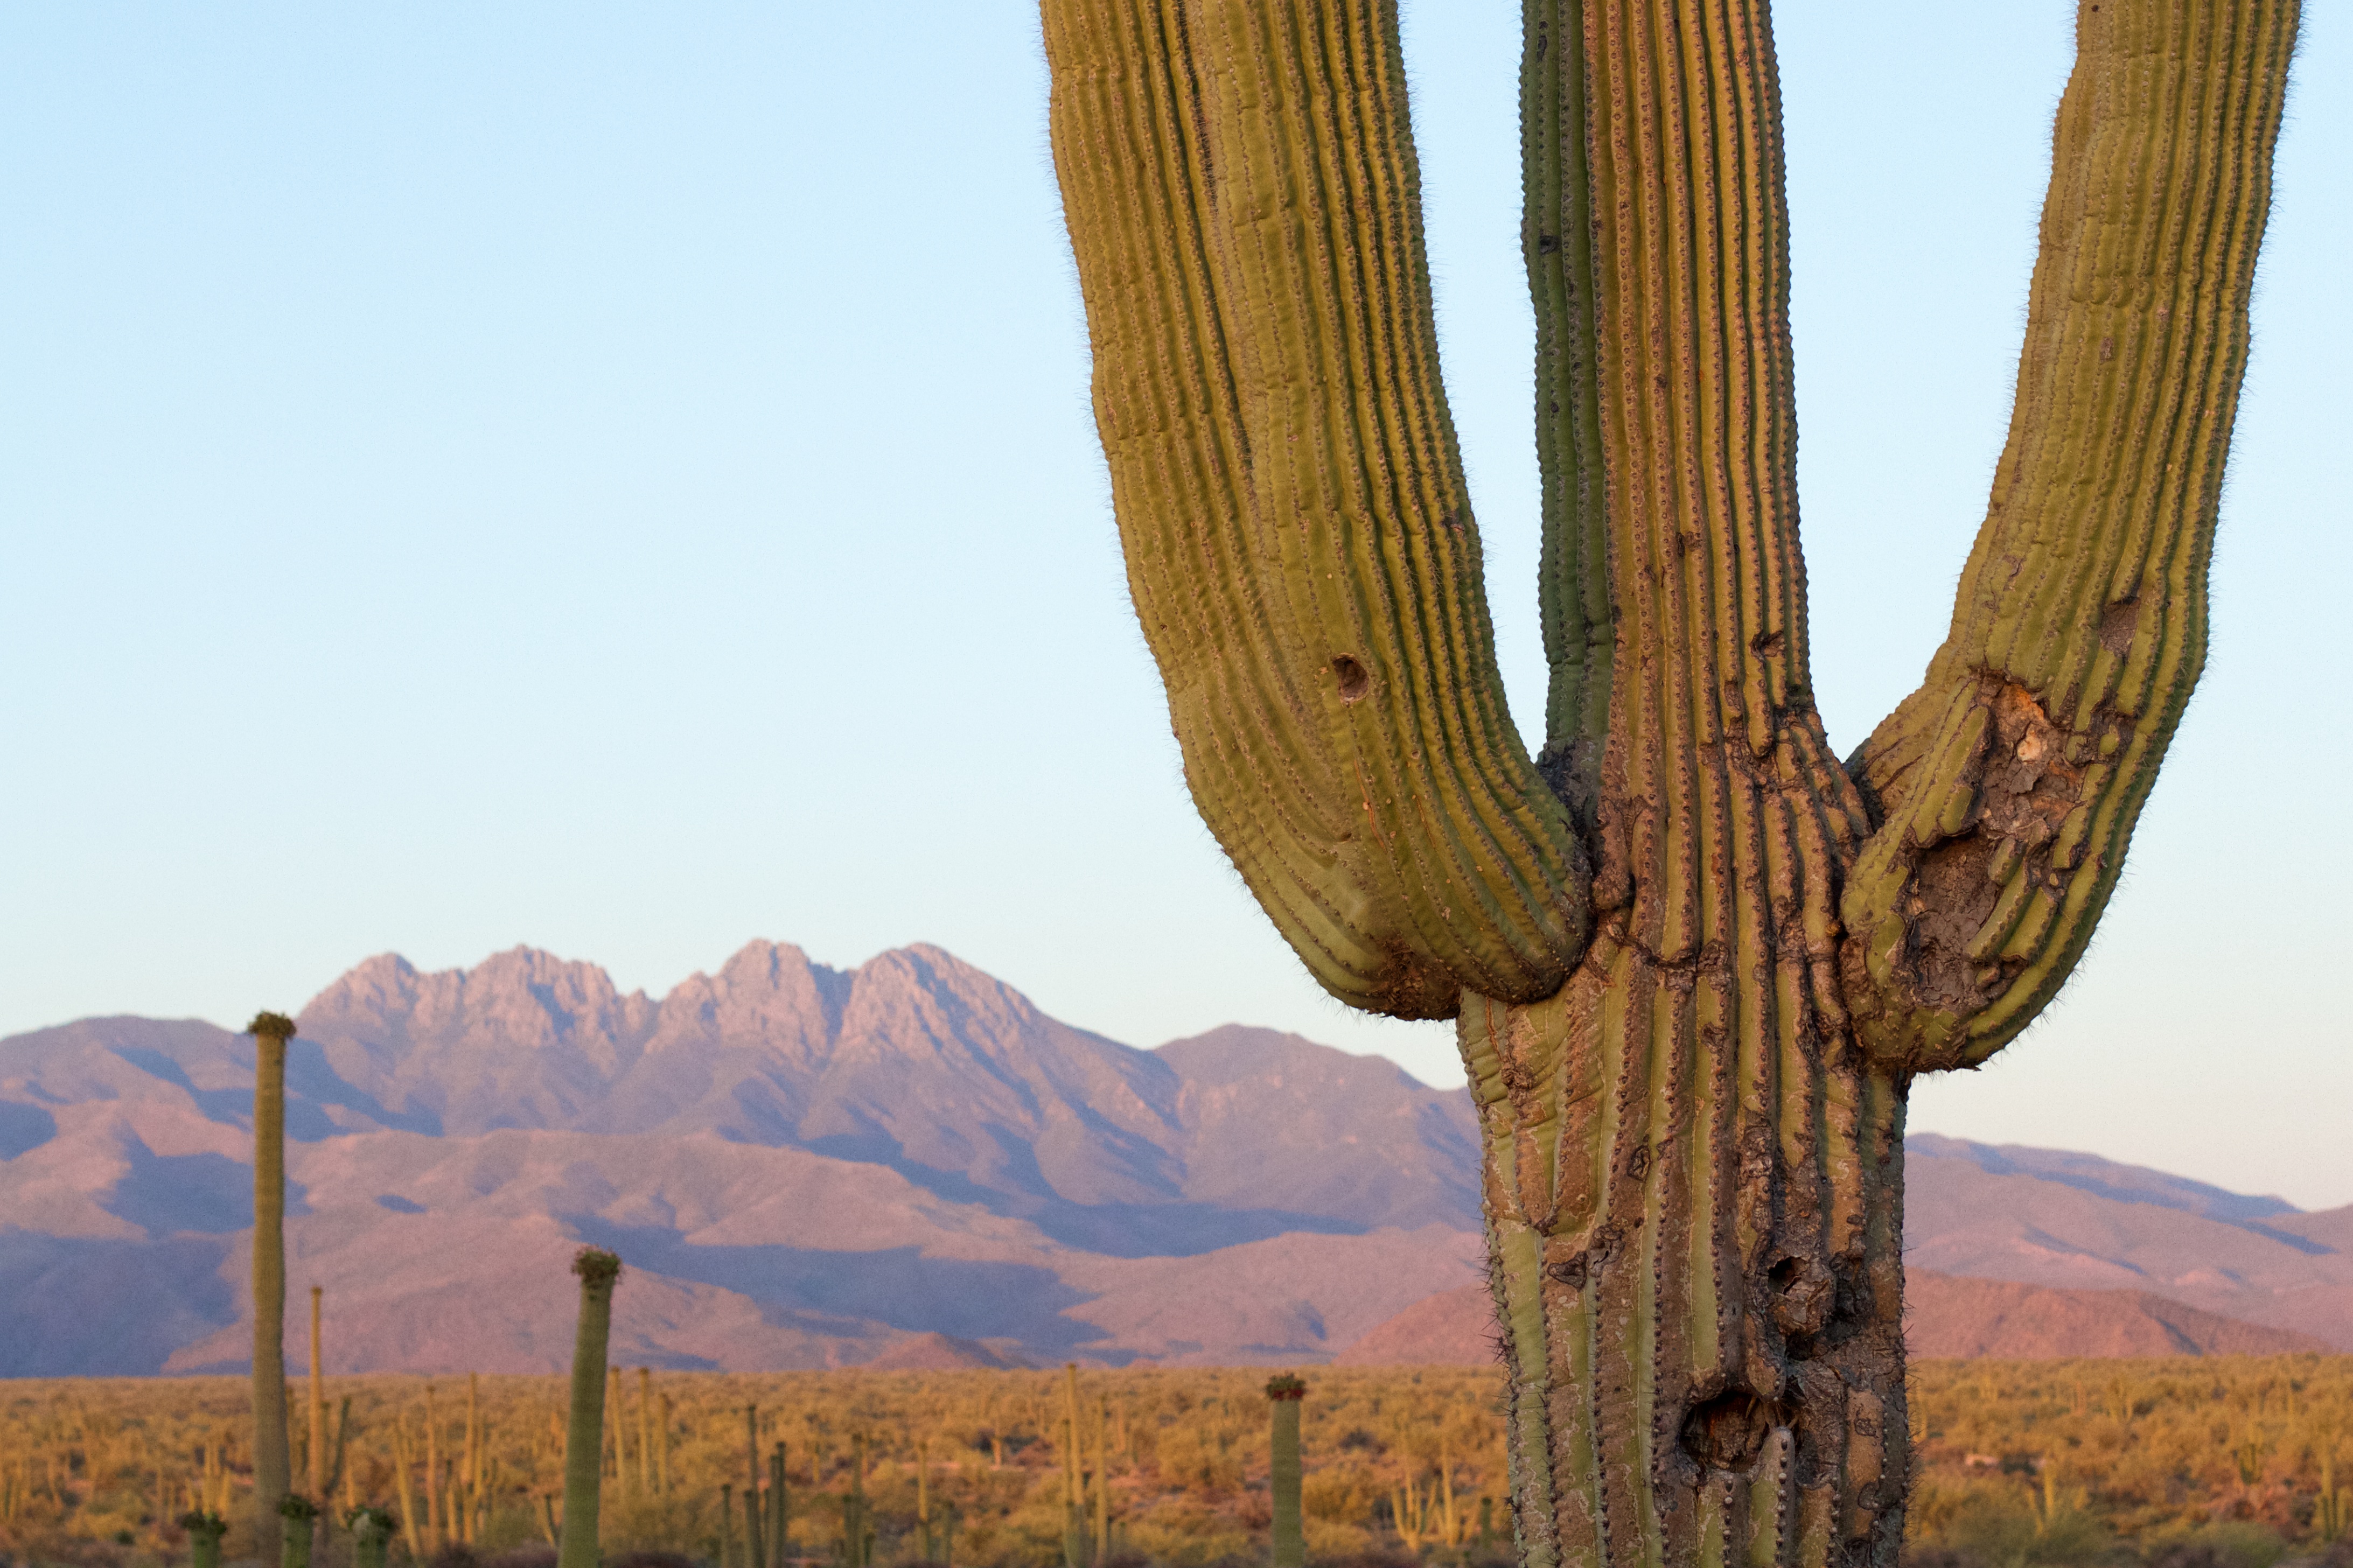
tree, cactus, plant, desert, flower, agriculture, flowering plant, grass family, land plant